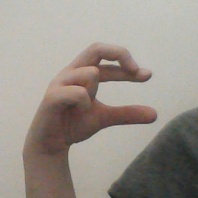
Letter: thal